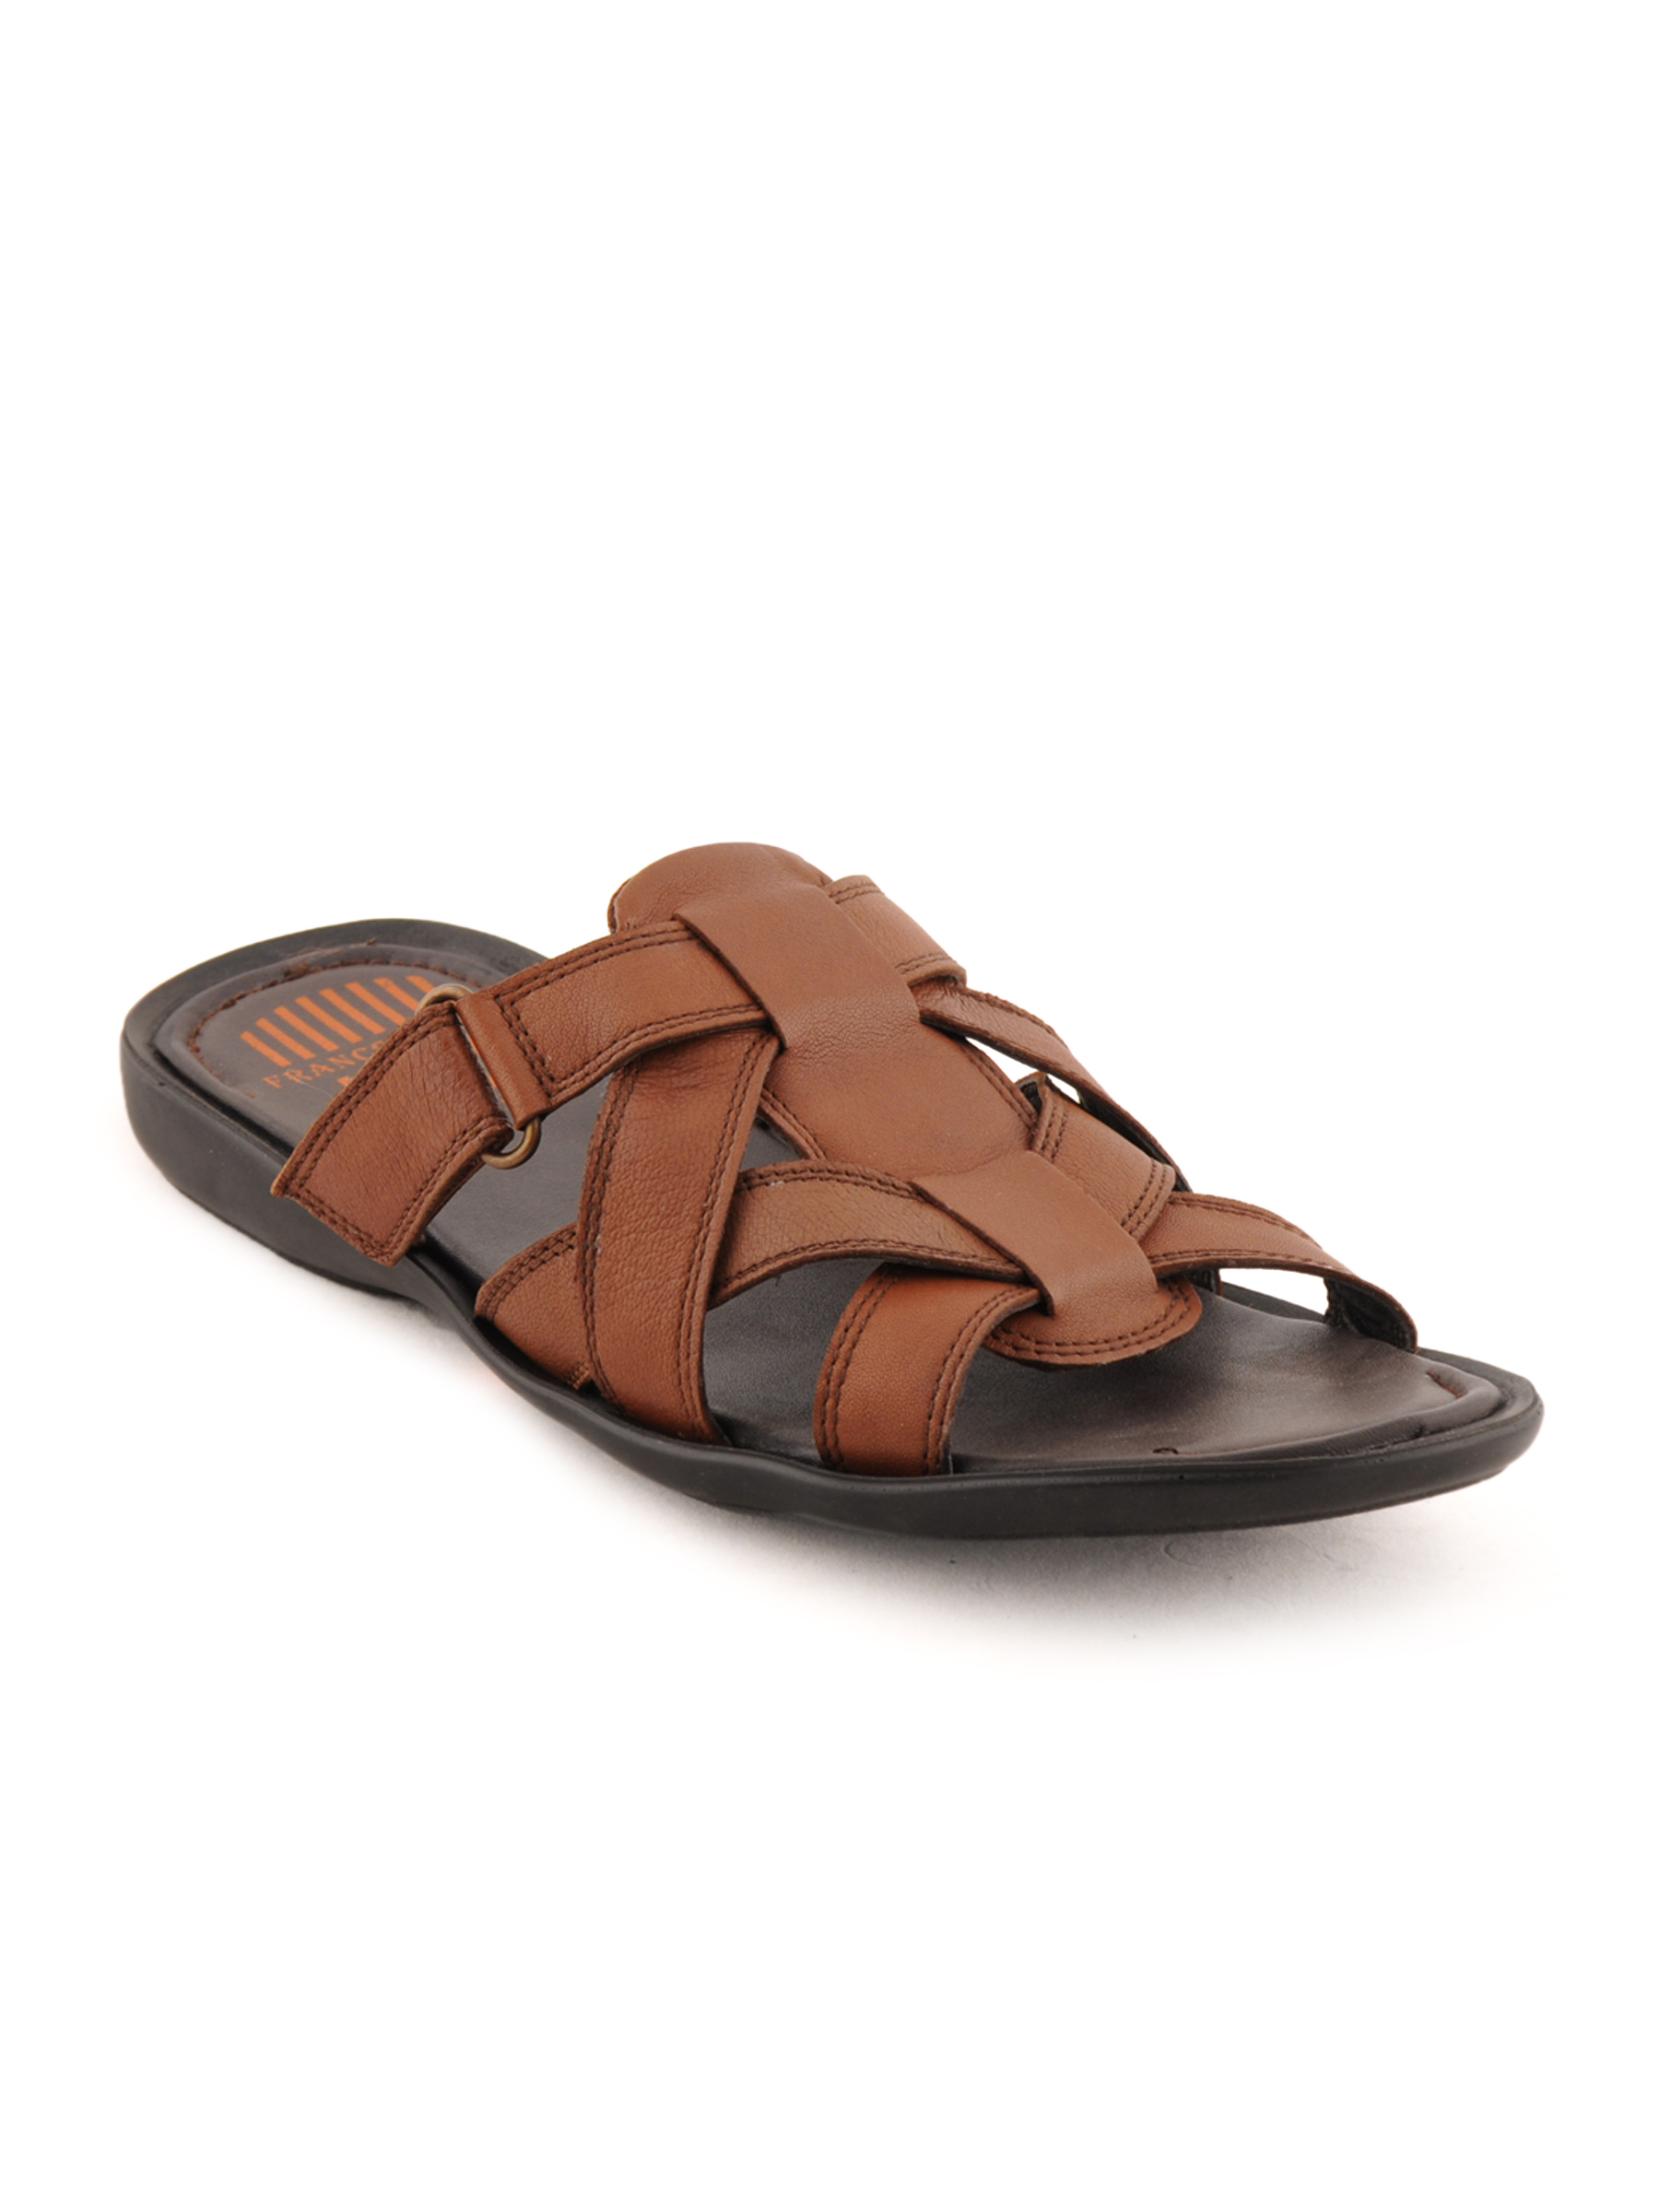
Franco Leone Men Casual Brown Sandals
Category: Footwear / Sandal / Sandals
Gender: Men
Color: Brown
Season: Summer 2012
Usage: Formal